Summer Cem

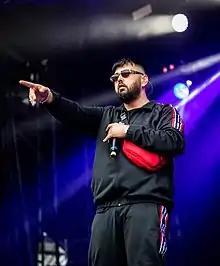
Summer Cem during Rock im Park 2018

Cem Toraman (born 11 April 1983), better known as Summer Cem, is a German rapper of Turkish descent. He is known for frequent collaborations, particularly with KC Rebell and others.